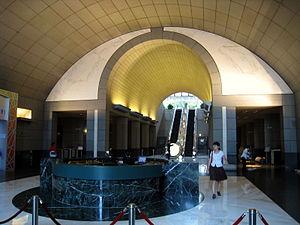
La tour de la Bank of China est un des plus reconnaissables gratte-ciel de Hong Kong, en Chine. Elle abrite le siège de la Bank of China. L’édifice se situe au 1 Garden Road, dans le district Central and Western de Hong Kong.